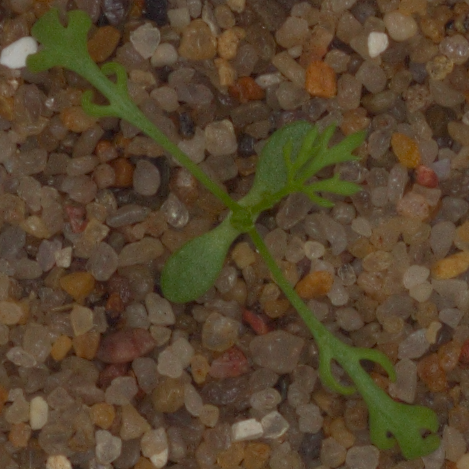
Label: scentless_mayweed